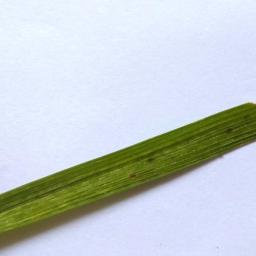
Label: Rice___Brown_Spot